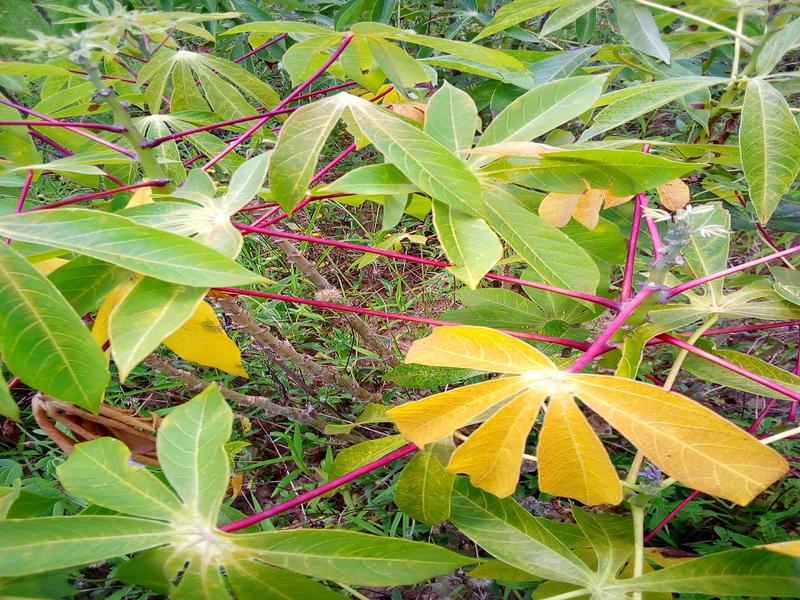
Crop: cassava
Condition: healthy